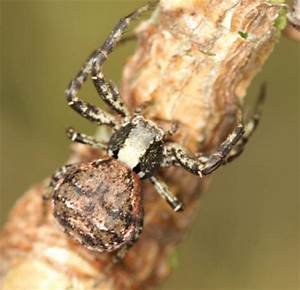
Label: ragno